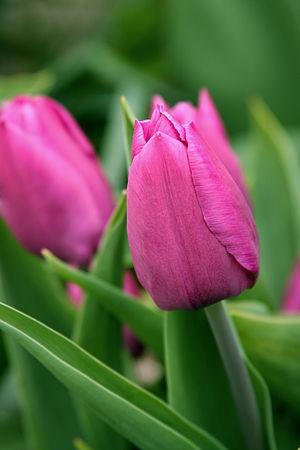
Une tulipe rose du cultivar de triomphe (Tulipa) fleurissant dans le jardin de la cour d'un voisin. Cette couleur particulière est connue comme «